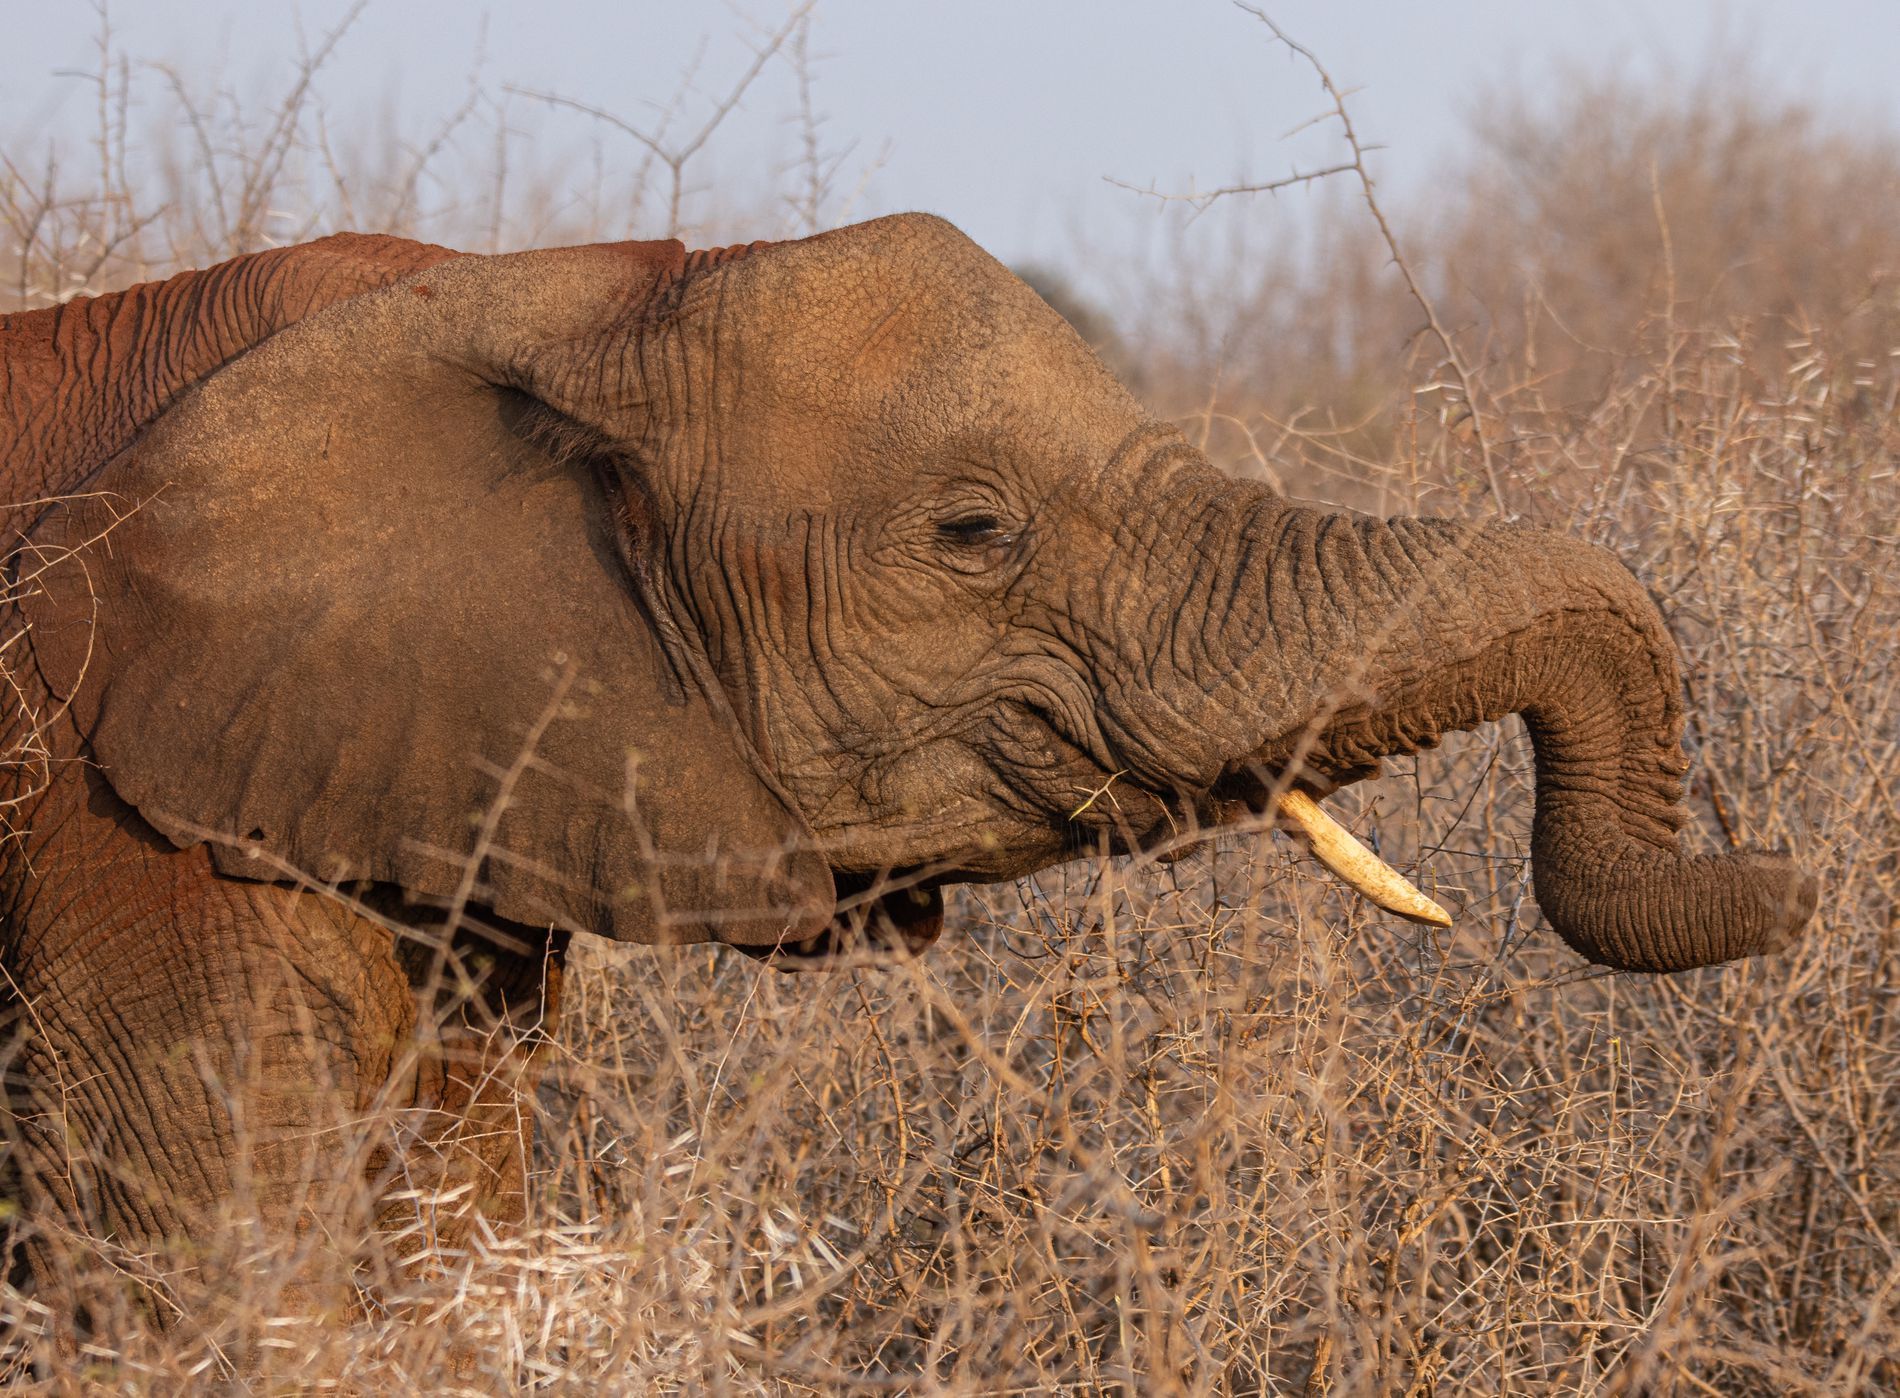
elephant's head and trunk
The main subject is an elephant, displaying his large ears, wrinkled skin, and a long trunk. The elephant's head is positioned slightly angled towards the right side of the image, with its trunk reaching down and into the dry vegetation. The trunk is long and thick, with a noticeable ivory-colored tusk extending.
Close-up shot focusing on the elephant's head and trunk. The elephant's skin is a light brownish-gray, showing wrinkles and texture characteristic of the animal. The surrounding vegetation is dry and light brown. The elephant appears to be in the process of foraging, with its trunk reaching into the dry vegetation.
The setting is a dry, scrubland environment. The lighting is natural. The overall atmosphere and mood are serene and quiet.
Labels: Animal, Elephant, Mammal, Wildlife, Field, Grassland, Nature, Outdoors, Savanna, straw, sky
Camera: Canon Canon EOS 850D
Lens: 100-400mm F5-6.3 DG OS HSM | Contemporary 017, Canon 100-400mm F5-6.3 DG OS HSM | Contemporary 017
Aperture: F6.3
Exposure: 1/125 sec
ISO: 200
Focal length: 207.0 mm